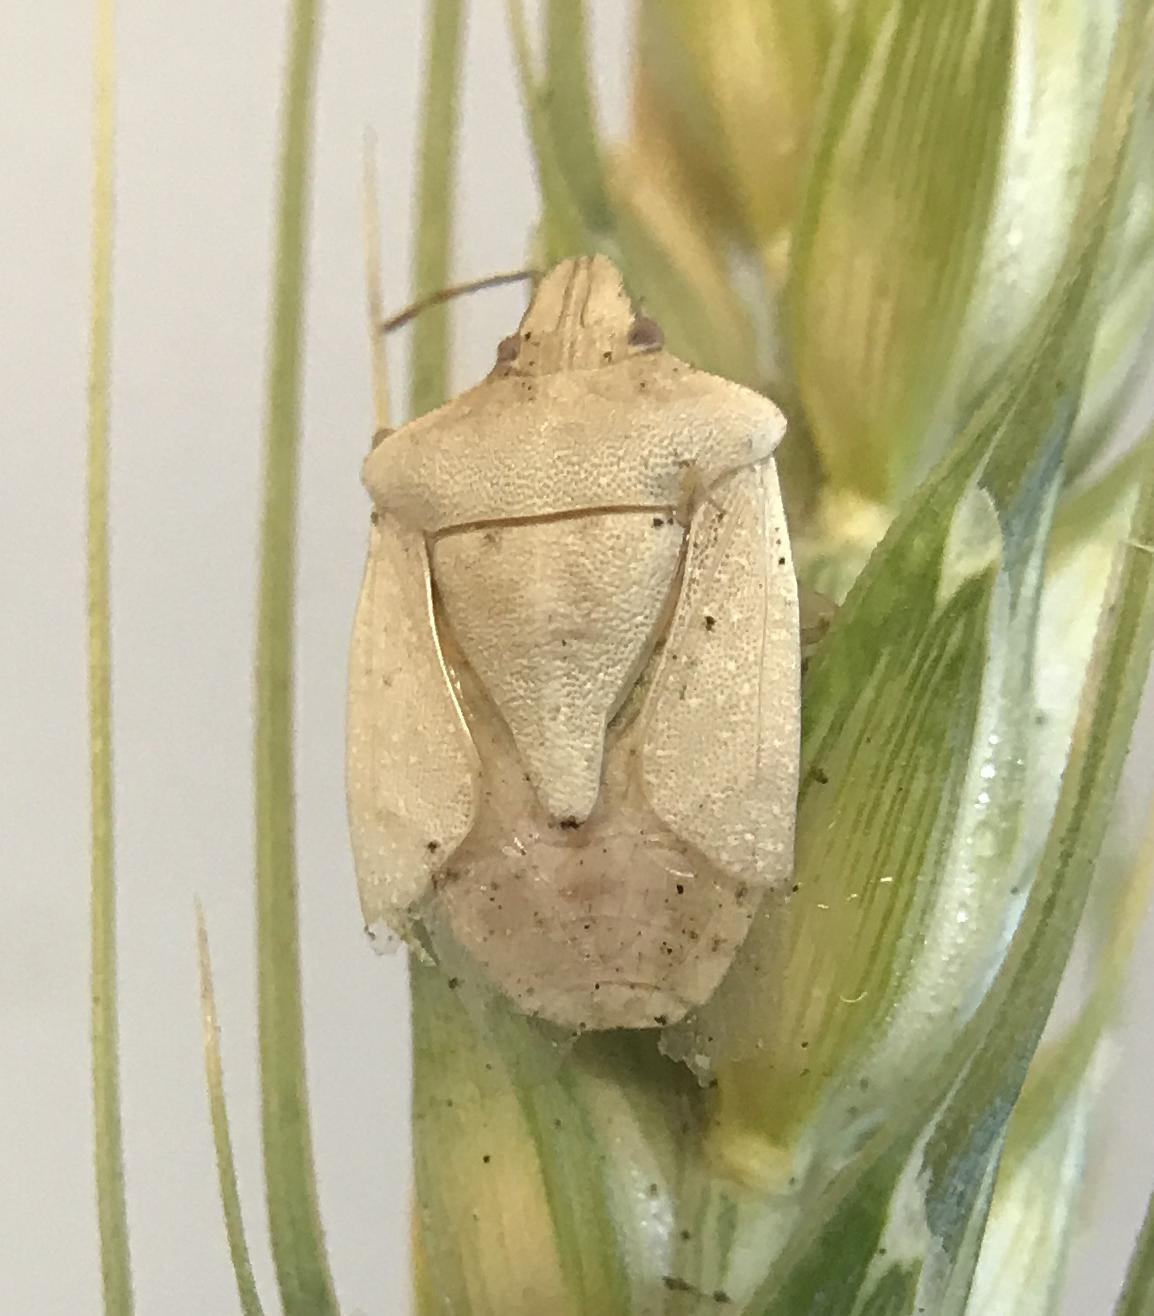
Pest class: stink_bug